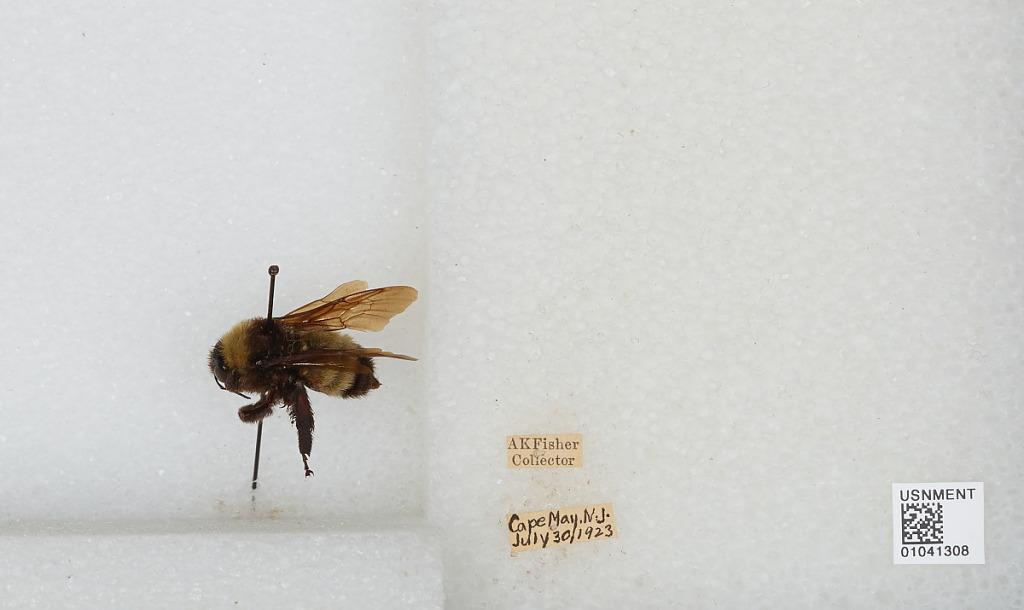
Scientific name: Bombus sp.
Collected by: A. Fisher
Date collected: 1923-7-30
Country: United States
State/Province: New Jersey
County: Cape May
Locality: Cape May
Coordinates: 38.9392, -74.9036